Nelas

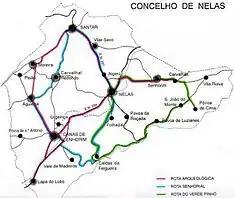
Tourist itineraries within the municipality of Nelas

Nelas falls within the "Turismo do Centro" association, that promotes the area's archaeological, historical and religious architecture, that includes its pillories, the places of worship, fountains and mills. There are three different routes with the following itinerary: